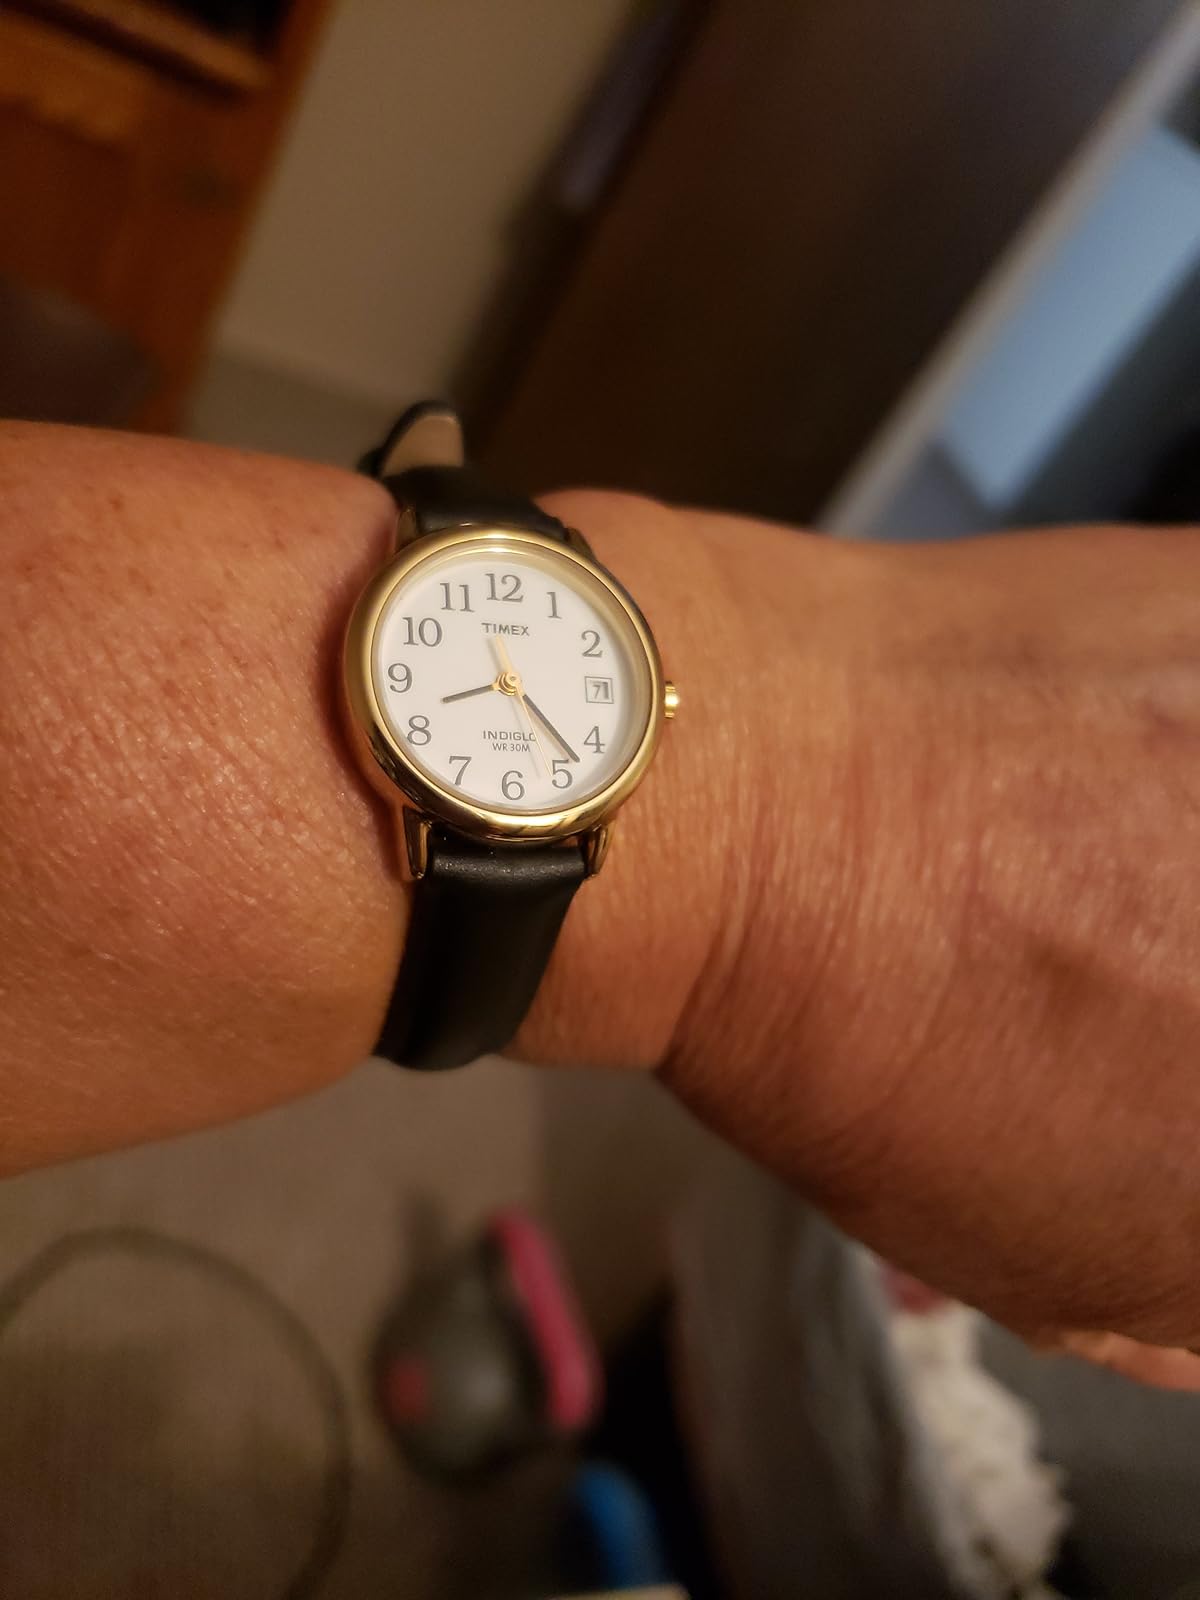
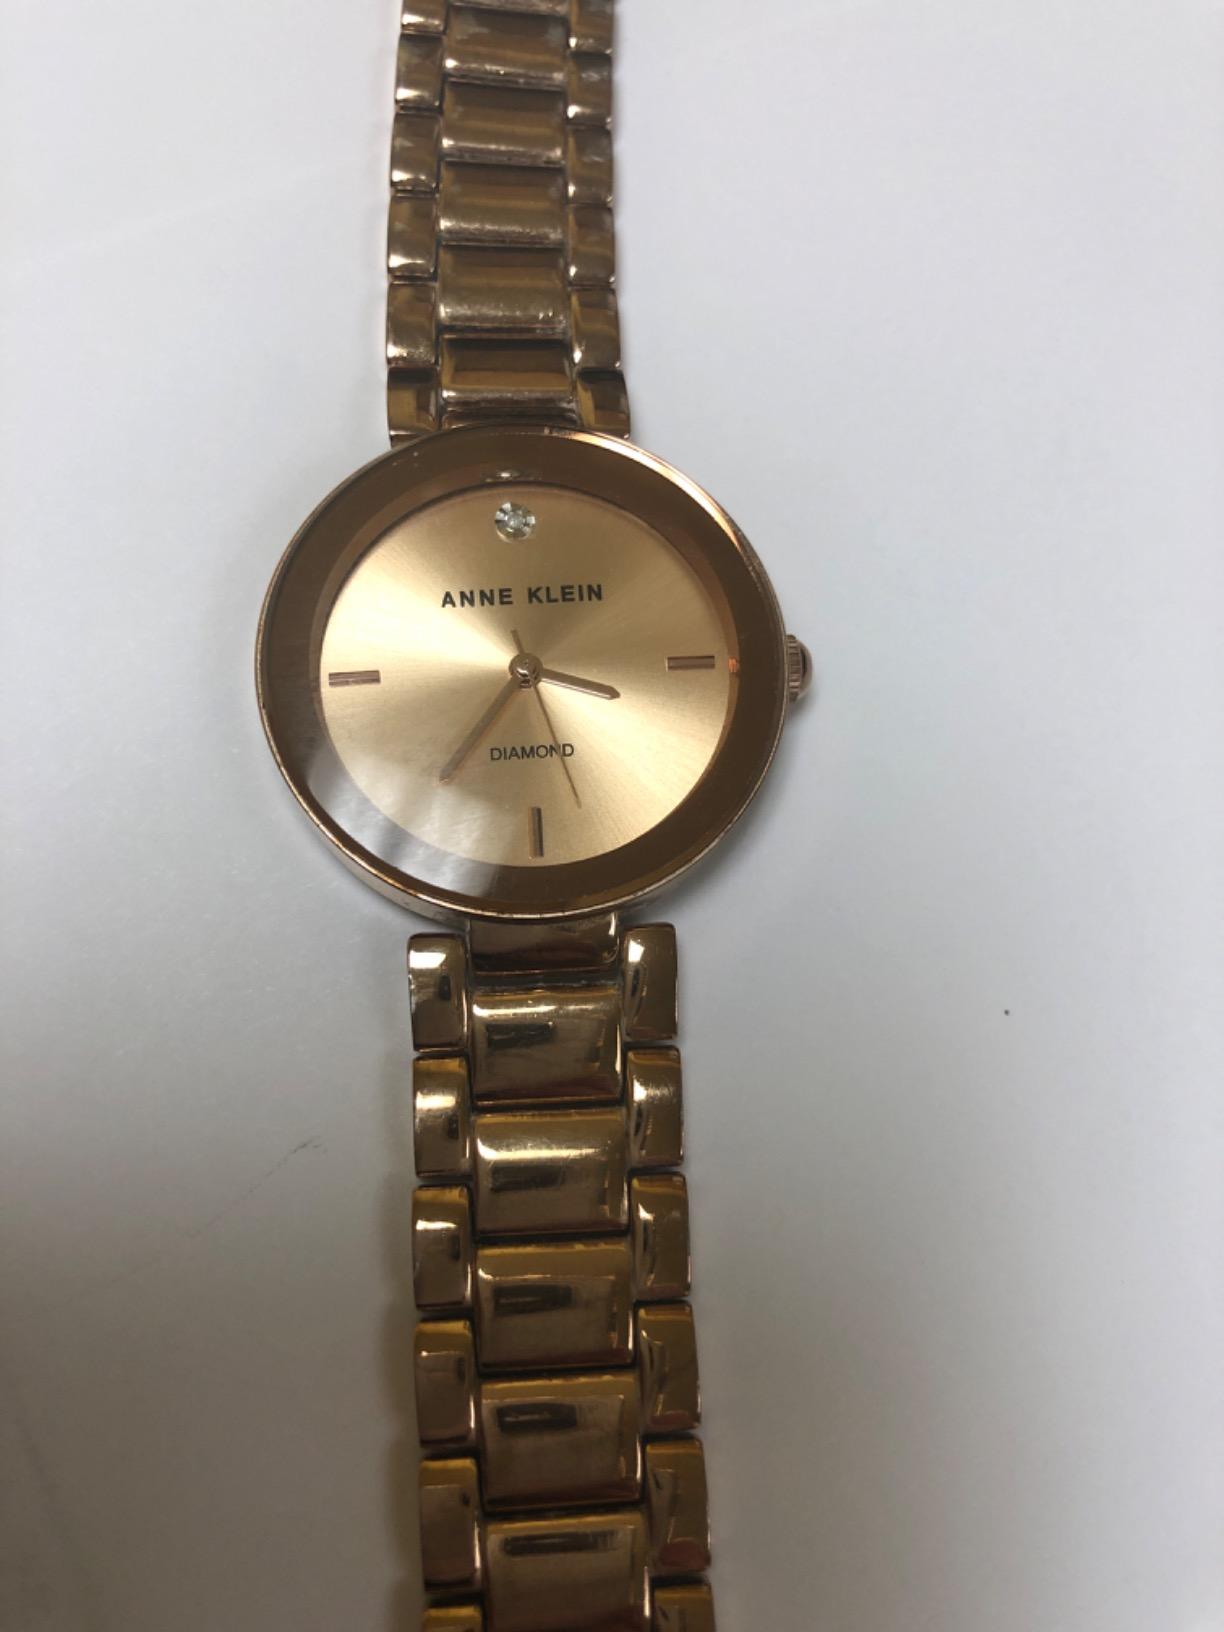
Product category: accessories_watch
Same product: no